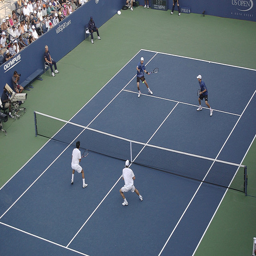
Men are playing a doubles tennis match as people watch.
A doubles badminton match is going on in the badminton court.
A view of a men's double tennis match
An intense game of doubles being played today.
Two teams of two playing tennis on a blue tennis court with people sitting on the bleachers.